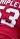
Number: 3